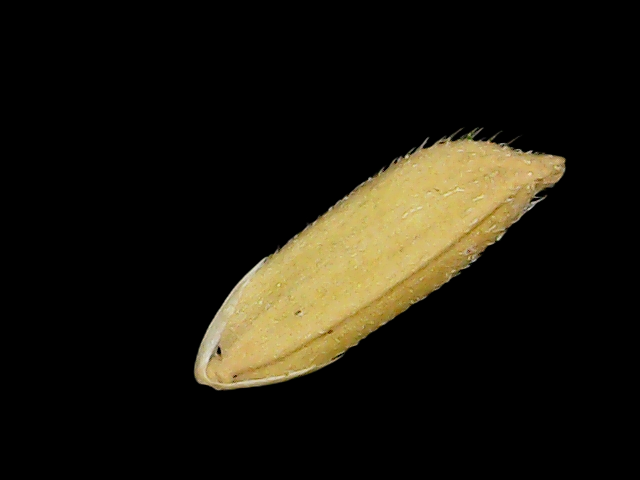
Rice variety: Binadhan17